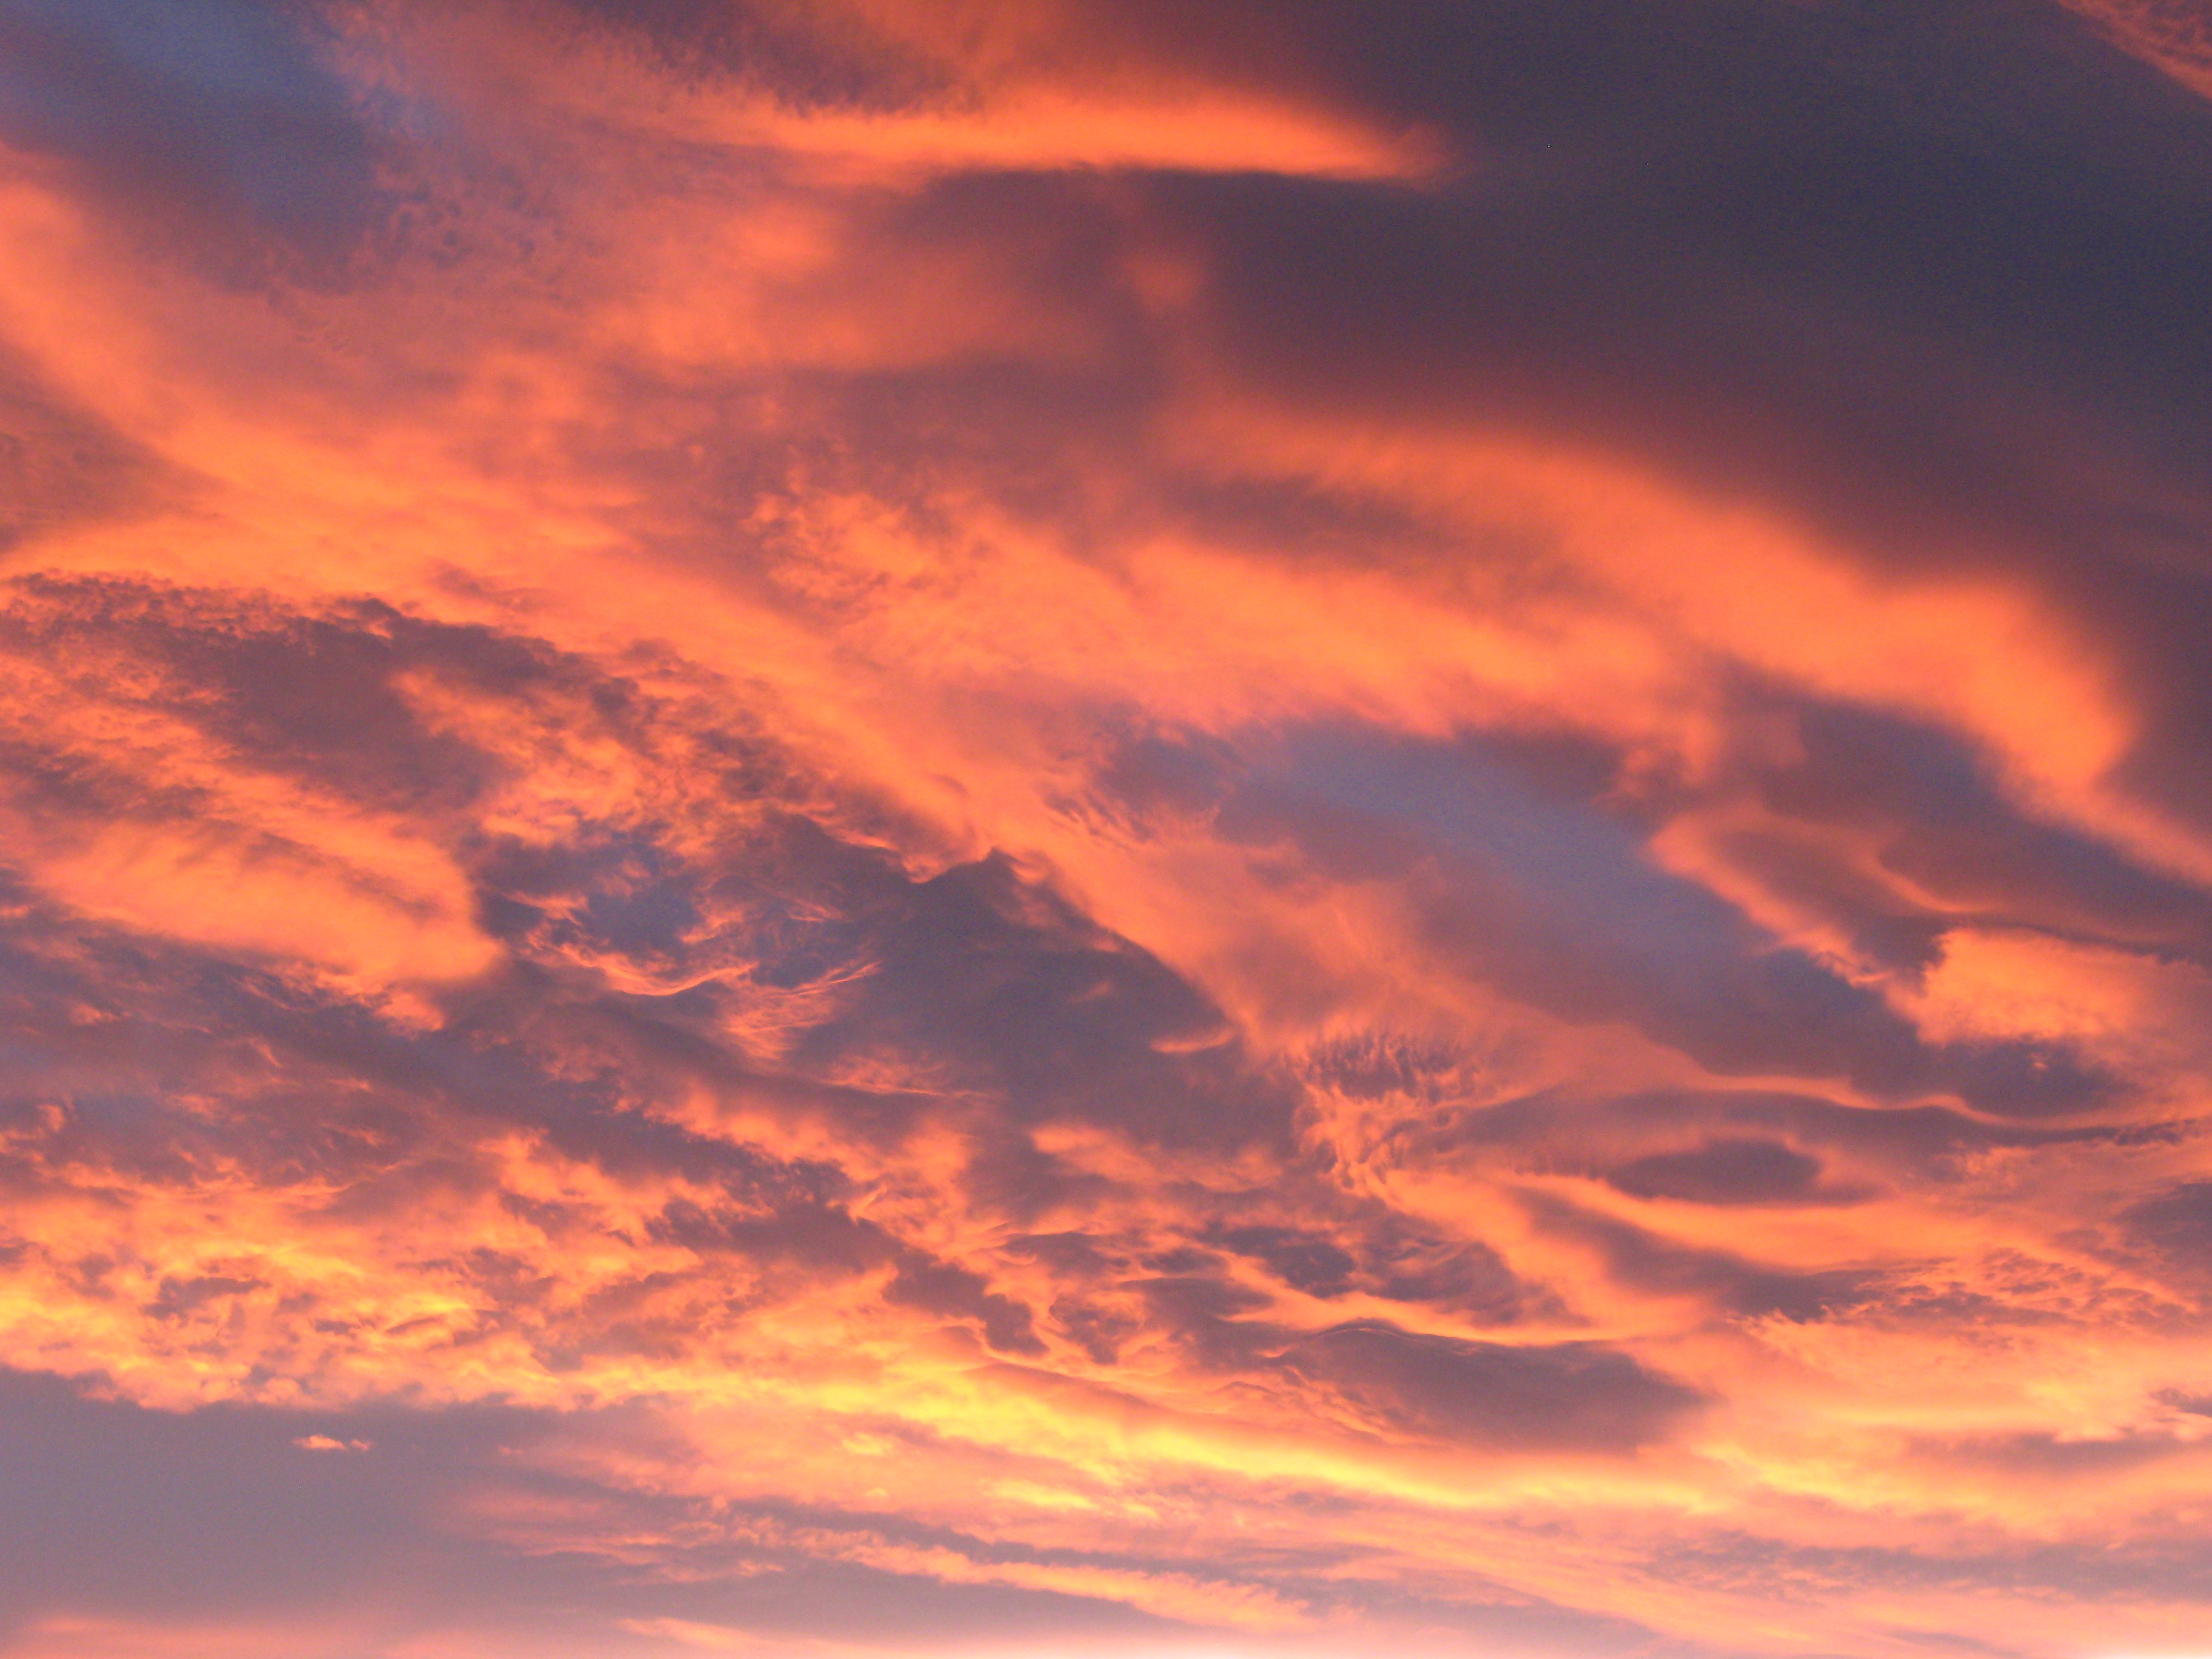
horizon, light, cloud, sky, sun, sunrise, sunset, sunlight, dawn, atmosphere, dusk, daytime, evening, orange, color, cumulus, clouds, afterglow, evening sky, meteorological phenomenon, red sky at morning